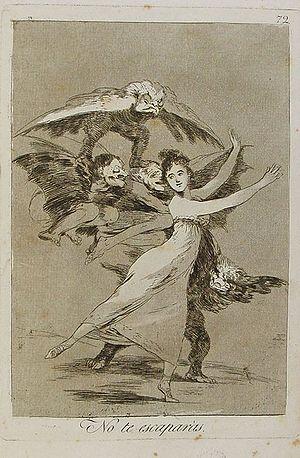
L'eau-forte No te escaparás est une gravure de la série Los caprichos du peintre espagnol Francisco de Goya. Elle porte le numéro 72 dans la série des 80 gravures. Elle a été publiée en 1799.